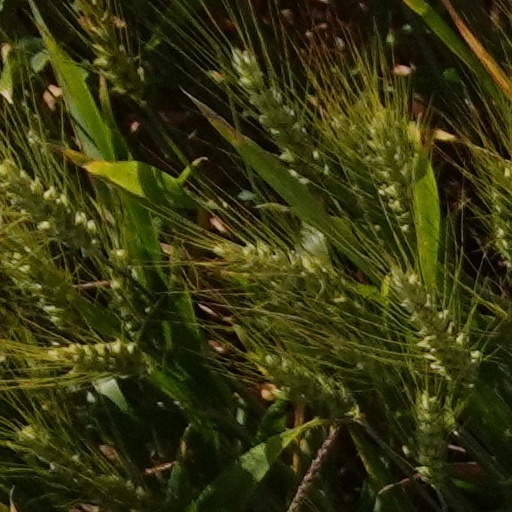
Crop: wheat